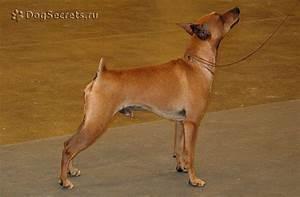
dog